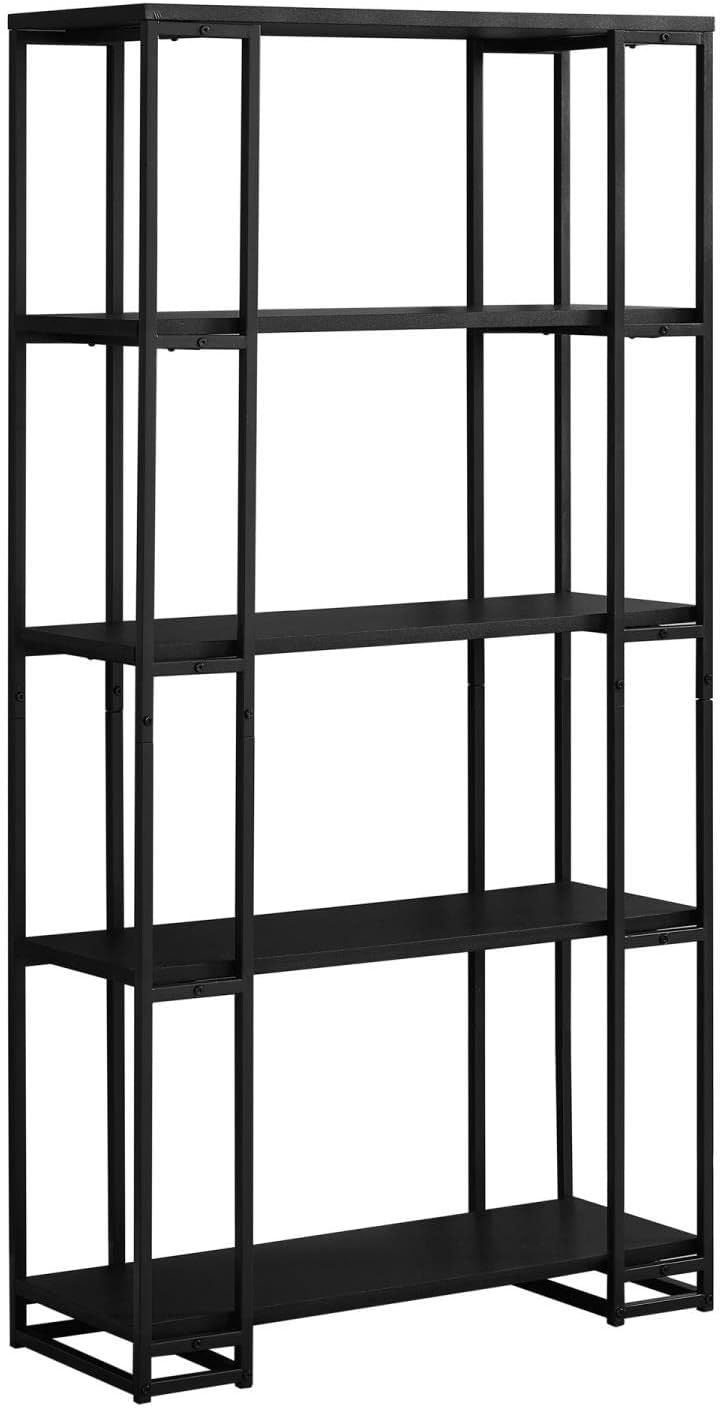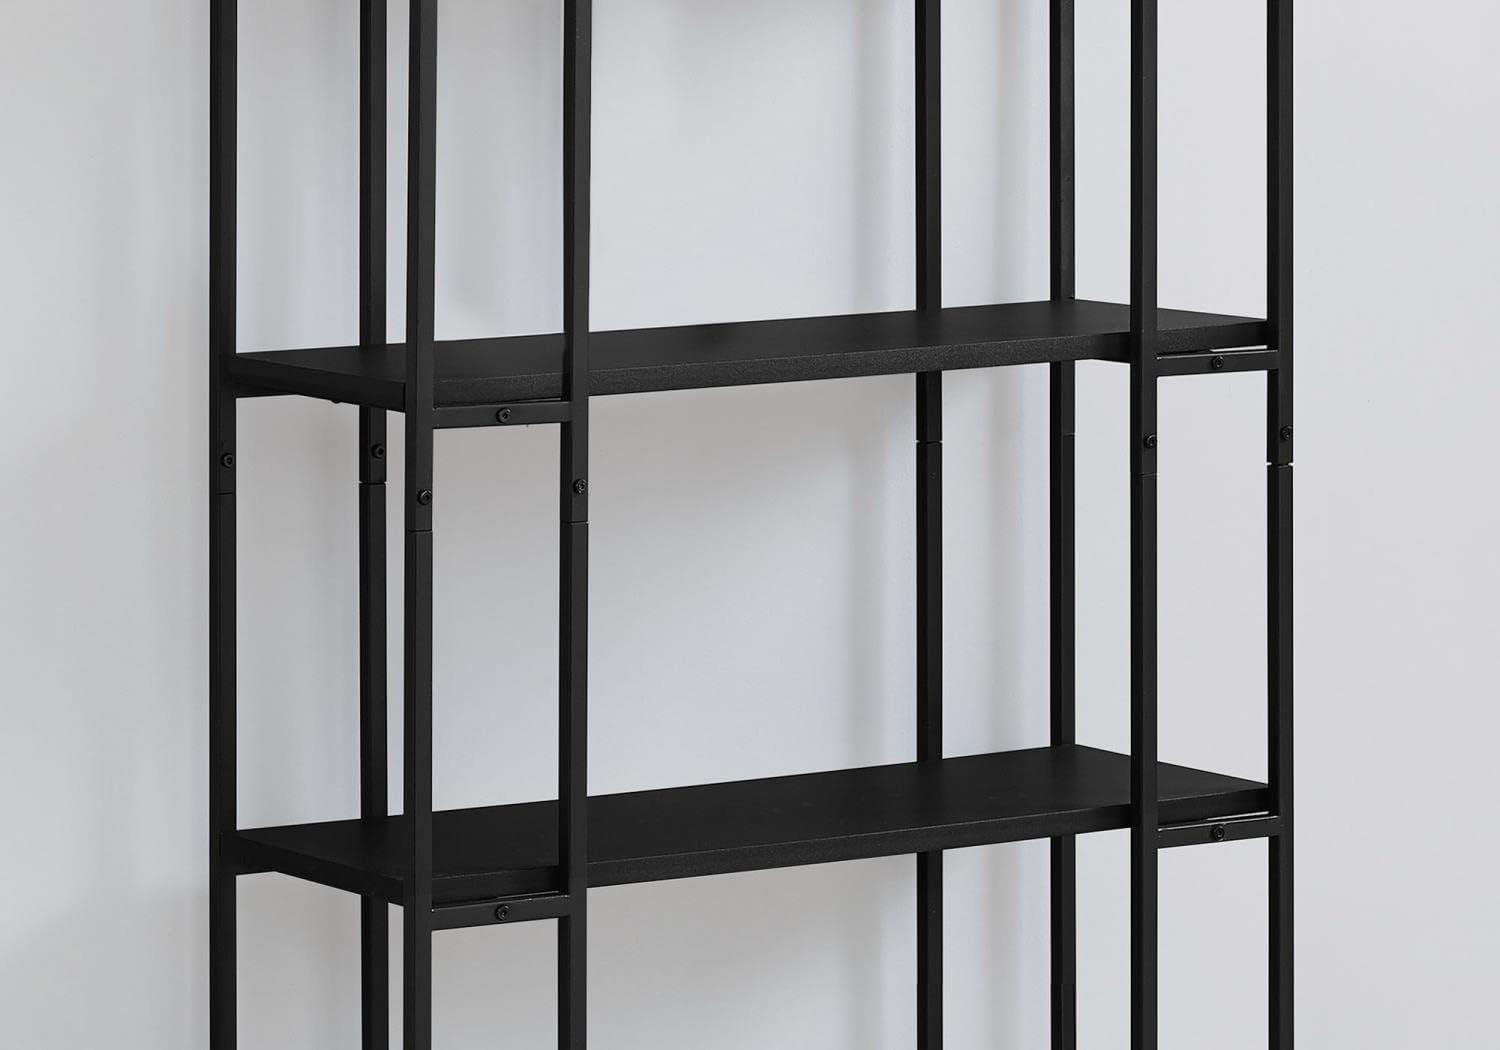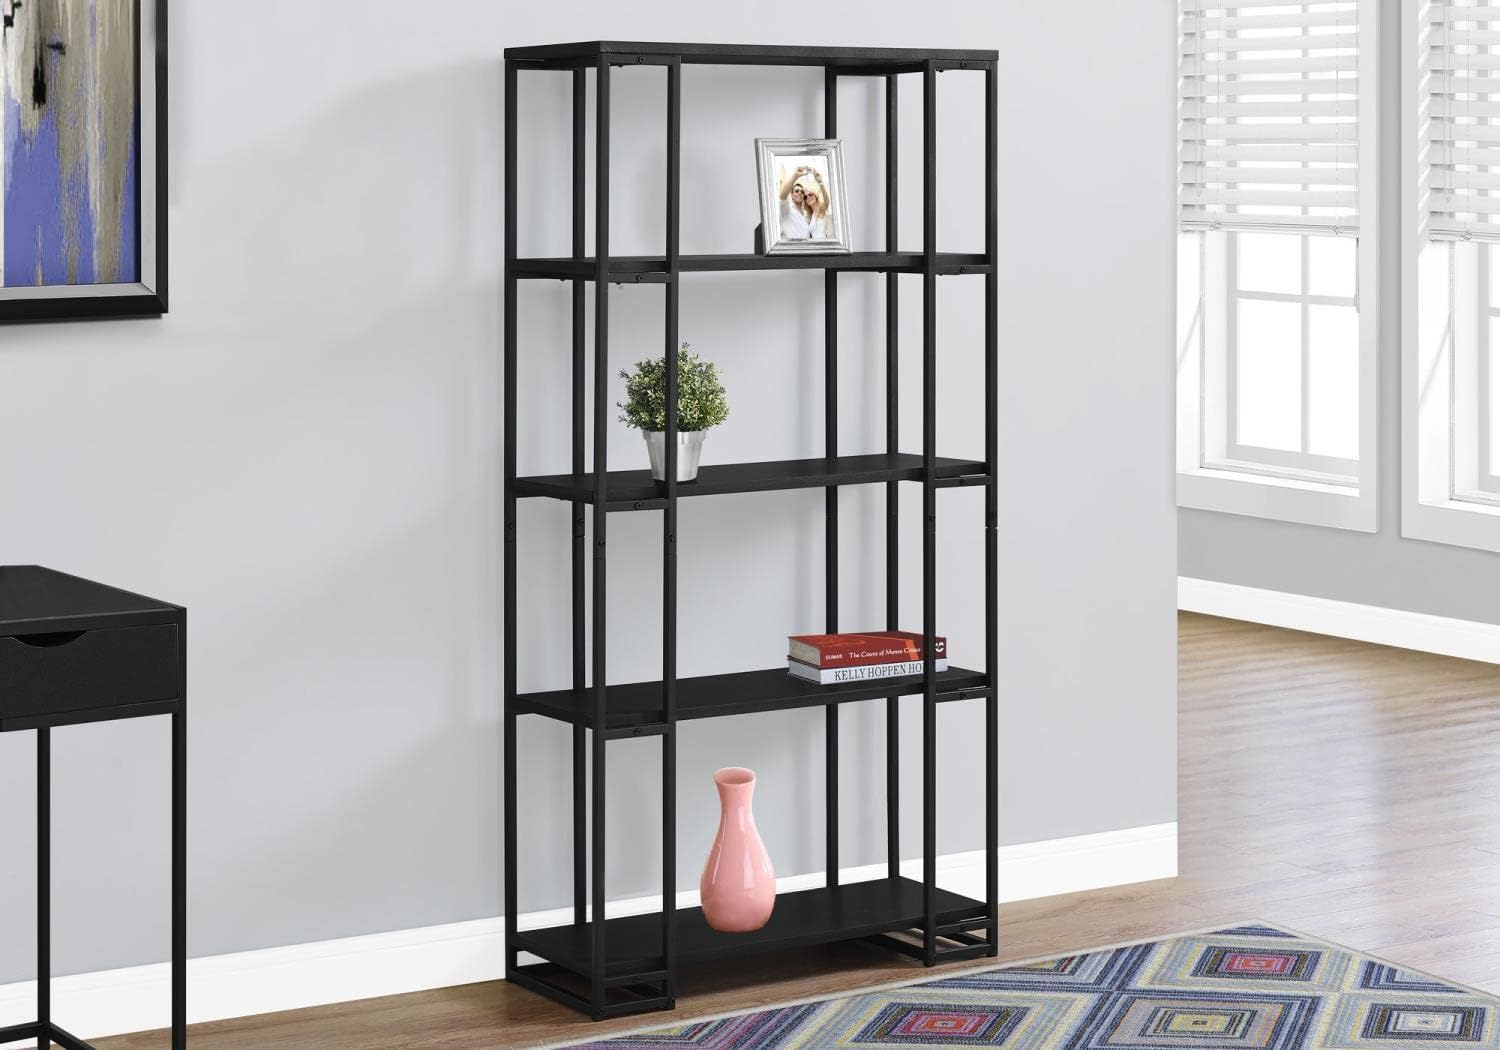
Monarch Specialties I Bookcase-60 H Metal, Black
Category: Amazon Home
Add a modern edge to your home with this sleek black on black satin metal 62" high bookcase. Featuring four large open concept shelves that provide ample storage space for books, accessories or decorative objects this stylish accent piece will be a welcome addition to any home. Assembly is required.
Features: 4 open storage shelves for books, decorative objects or other accessories | Chic black satin metal frame | Black on black finish in a modern design blends well with any décor | Multi purpose bookcase can be used in an office, living room, bedroom or den | Top Shelf: 32"W x 11"D x 13"H / Middle 2 Shelves: 32"W x 11"D x 14"H / Bottom Shelf: 32"W x 11"D x 15"H